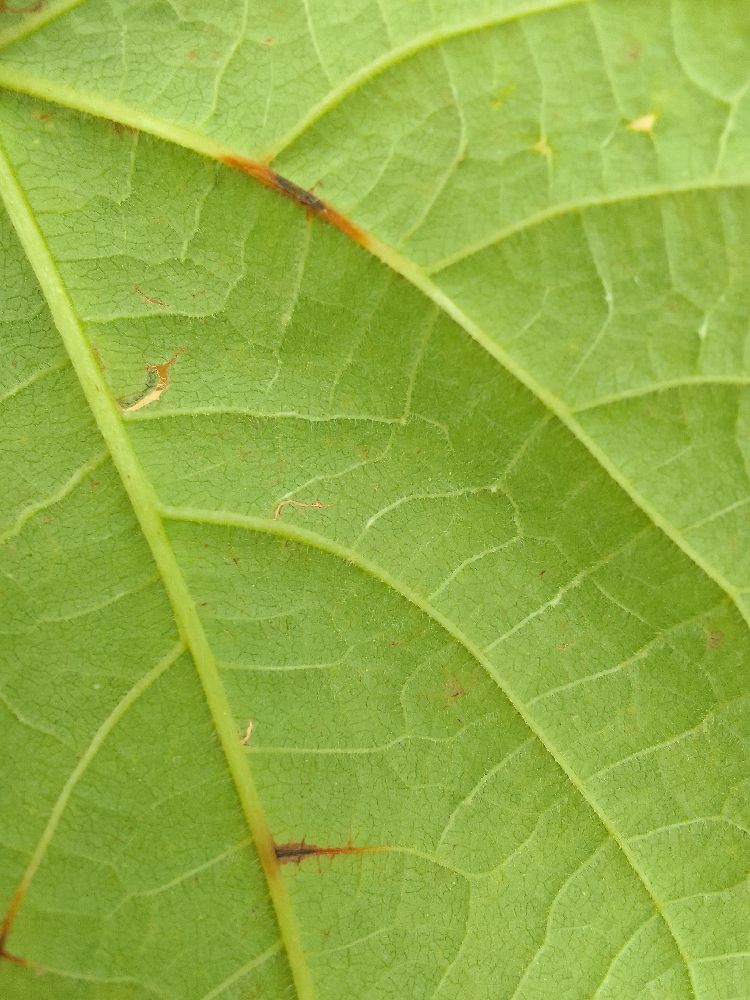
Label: anthracnose